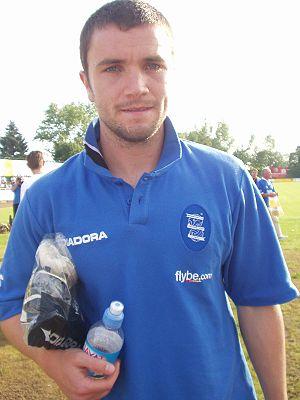
Damien Johnson est un footballeur international nord-irlandais qui joue au poste de milieu de terrain.